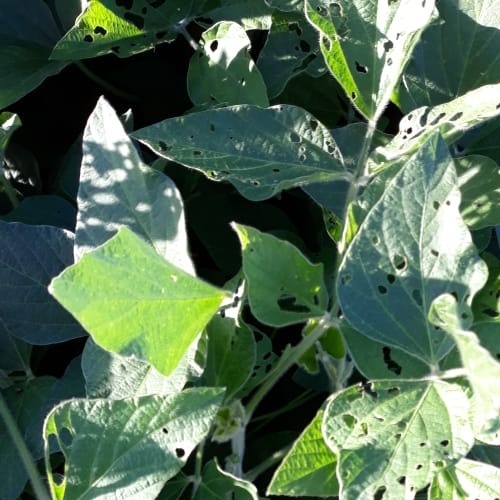
Label: Caterpillar